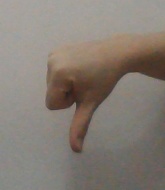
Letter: waw